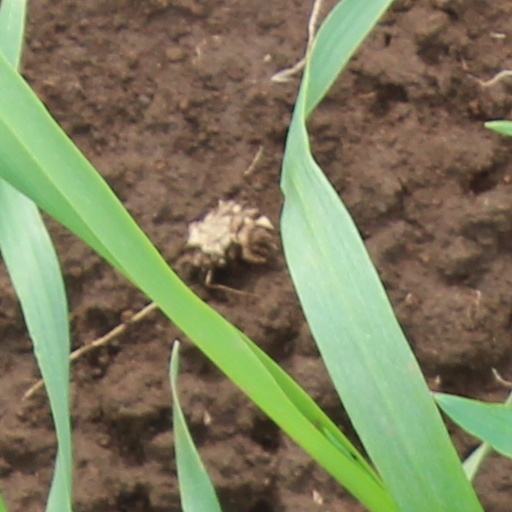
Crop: wheat